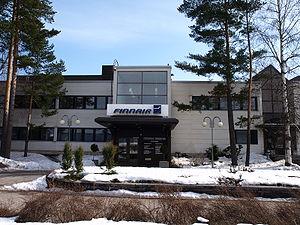
Vantaa est l'une des villes constituant l'agglomération d'Helsinki en Finlande, formant avec Espoo et Kauniainen, le Grand Helsinki. La commune borde la capitale finlandaise au nord.